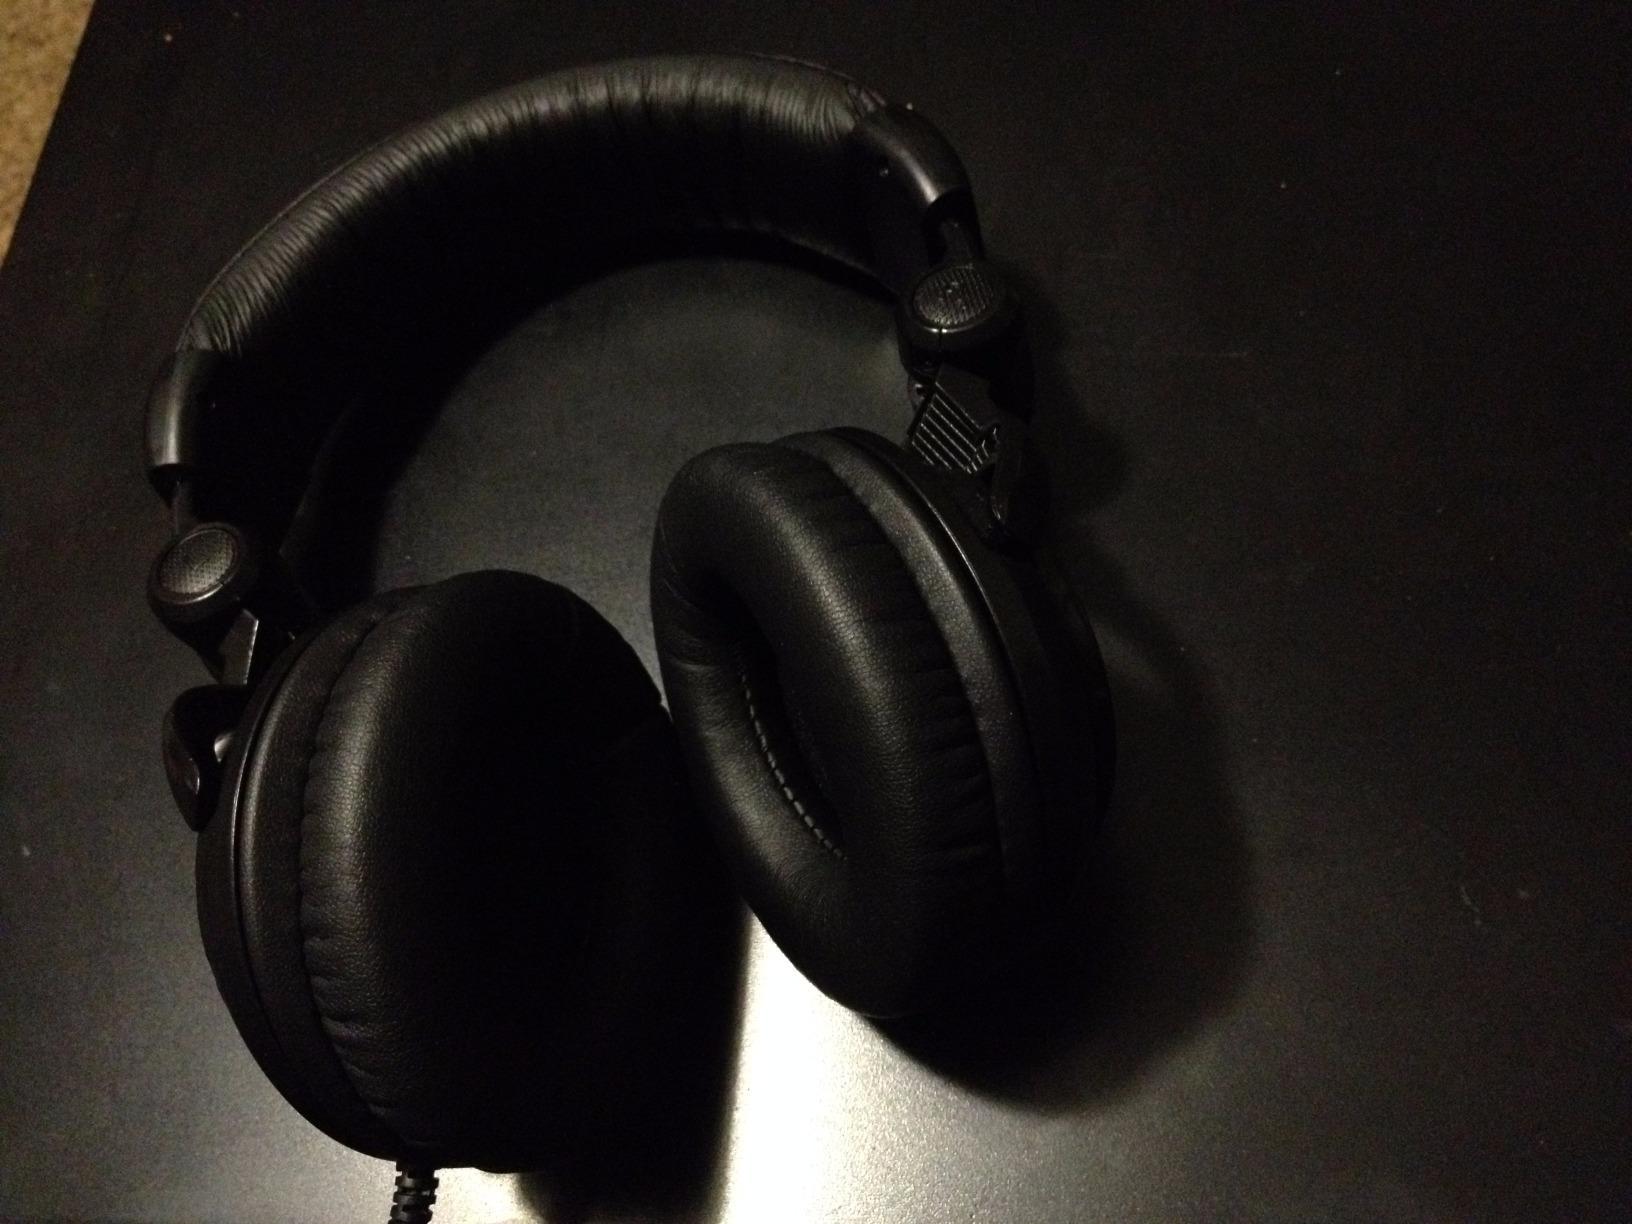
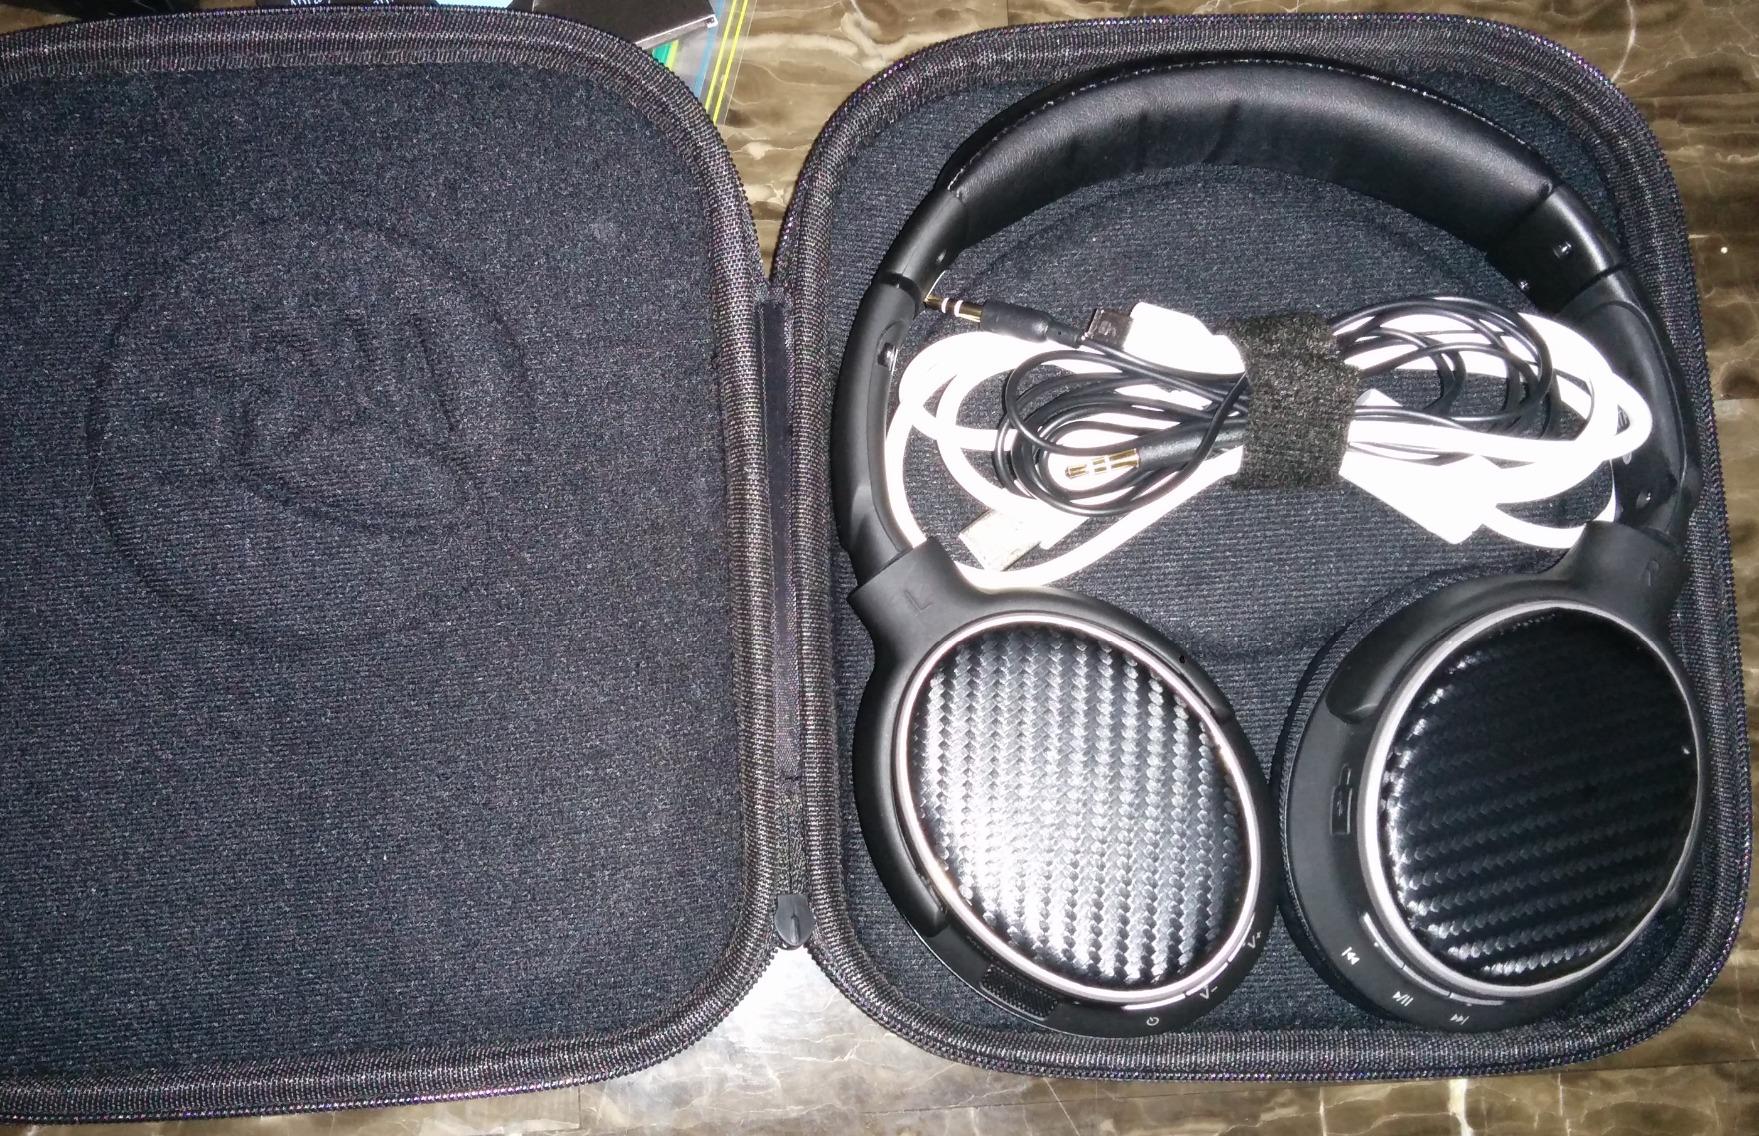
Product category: headphones
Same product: no